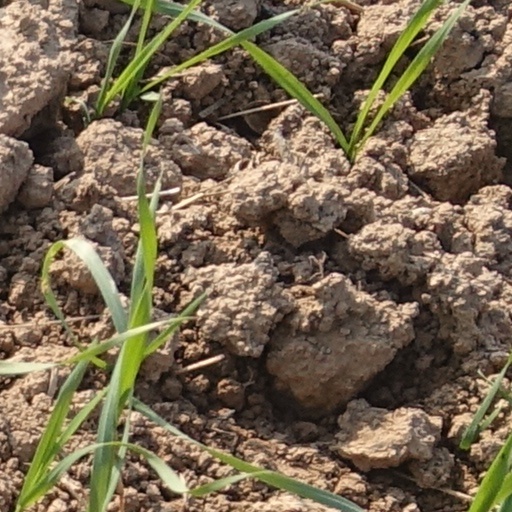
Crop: wheat